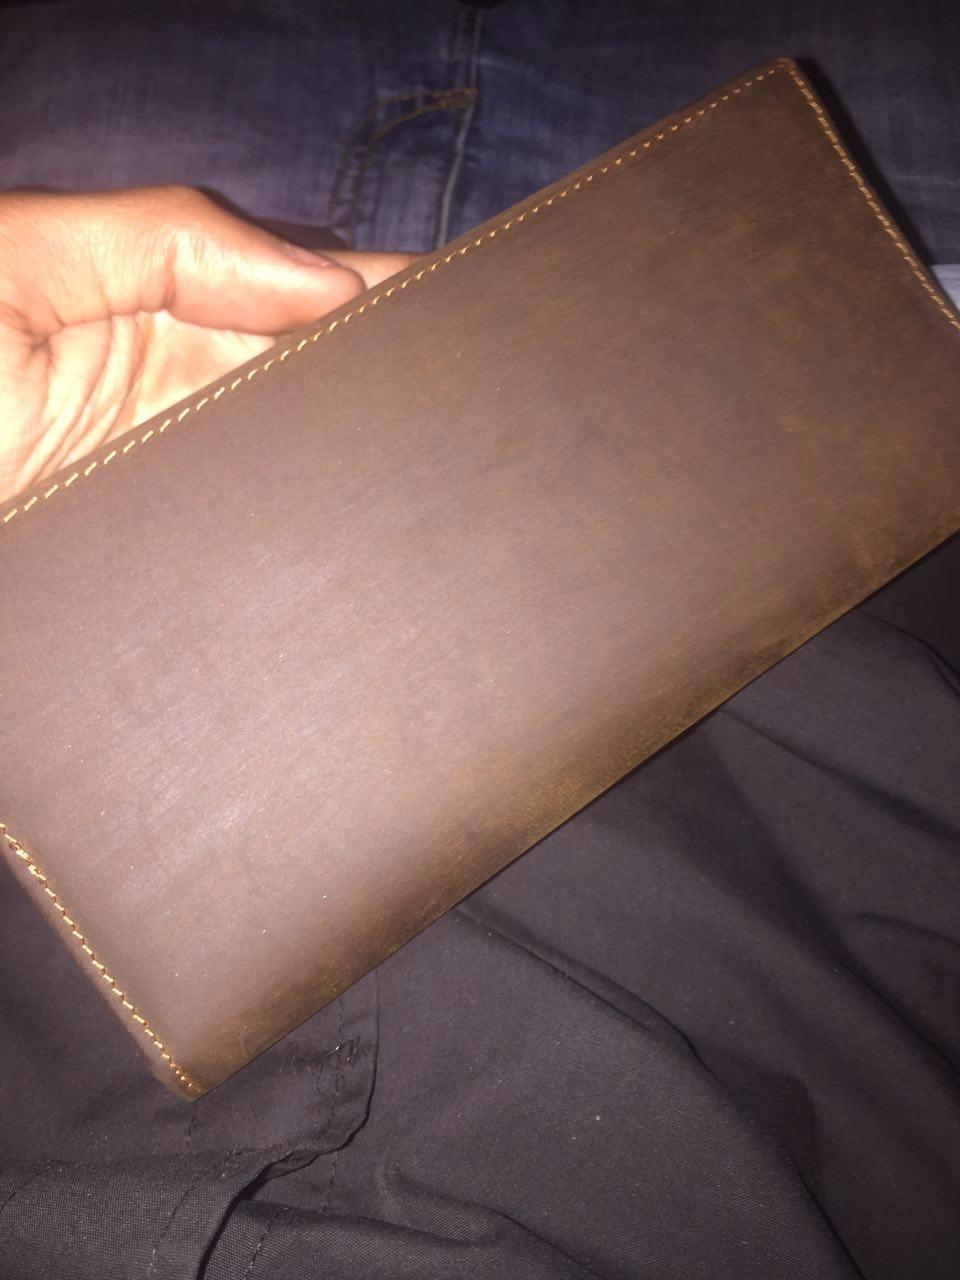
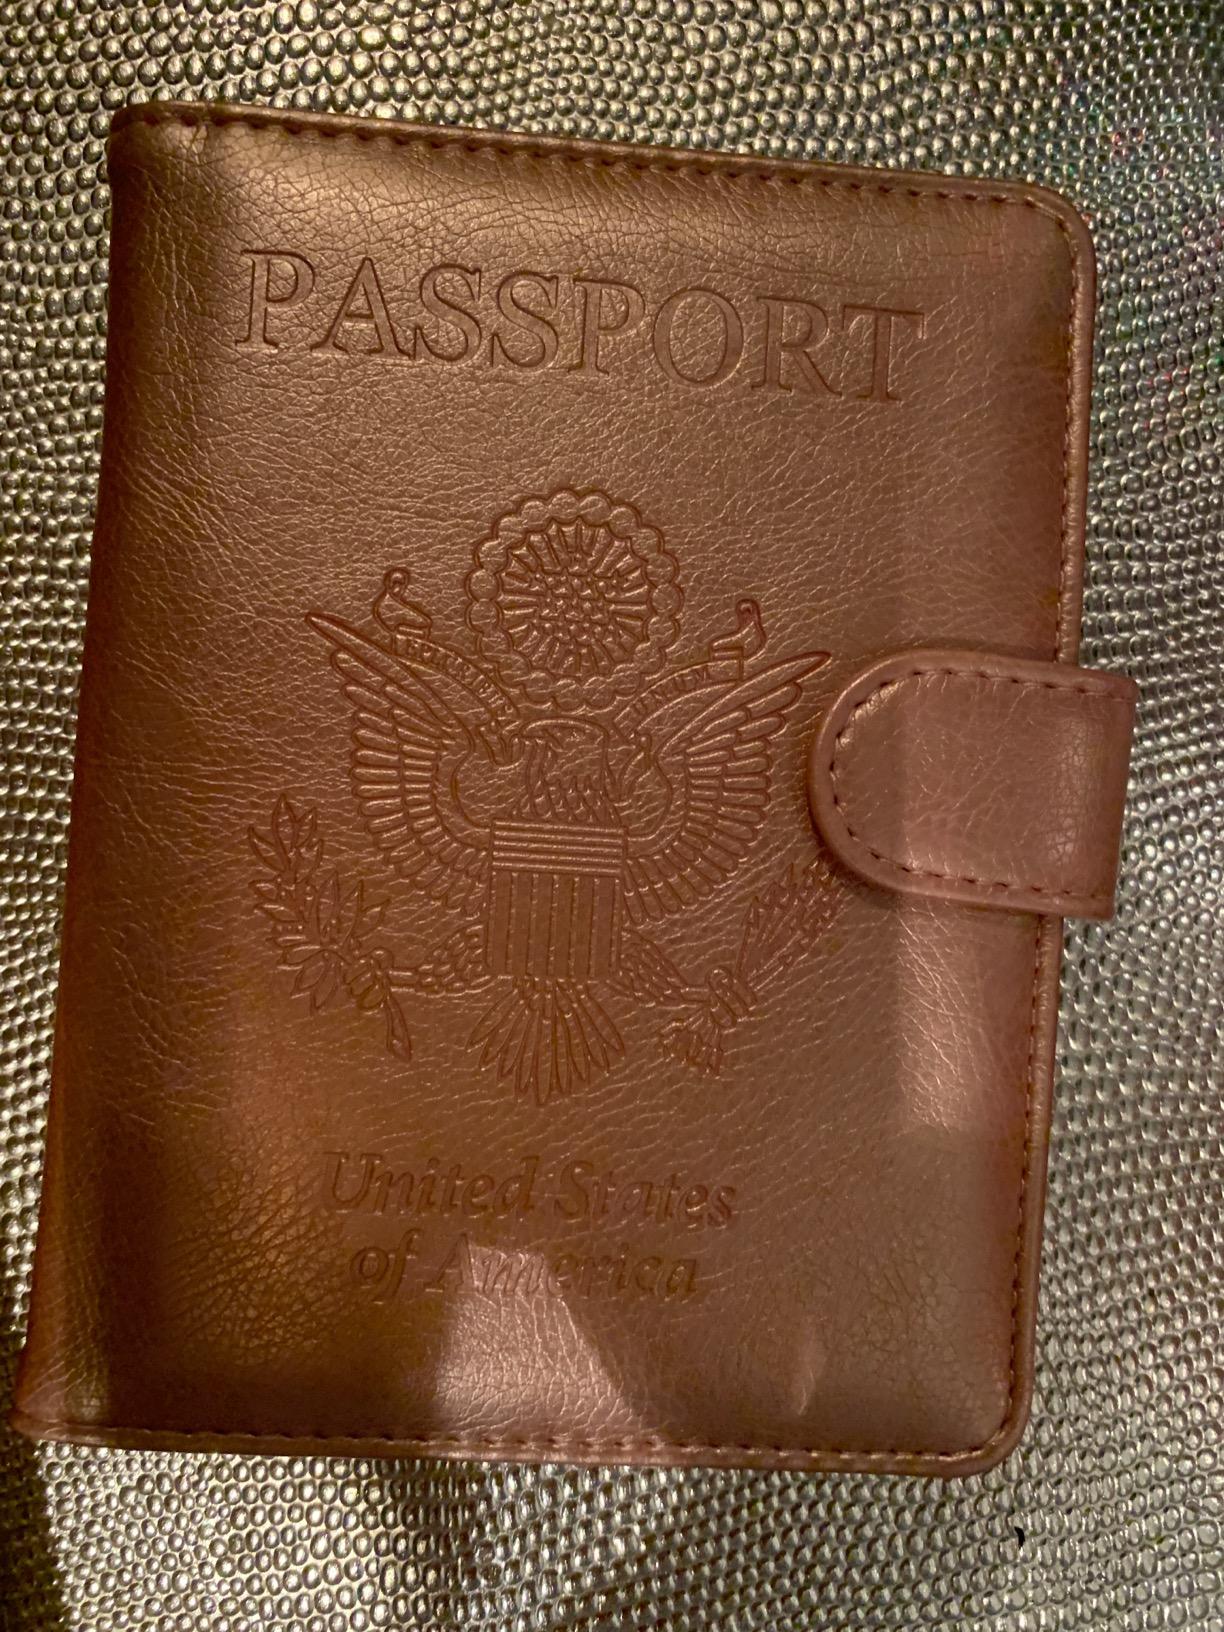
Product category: accessories_wallet
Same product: no